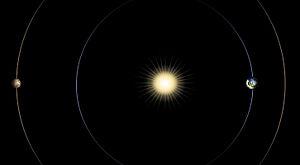
Une conjonction solaire se produit lorsque le Soleil s'interpose entre deux objets célestes. D'un point de vue relatif à la Terre, cet événement survient lorsque le Soleil est placé devant une planète ou tout autre objet du Système solaire.